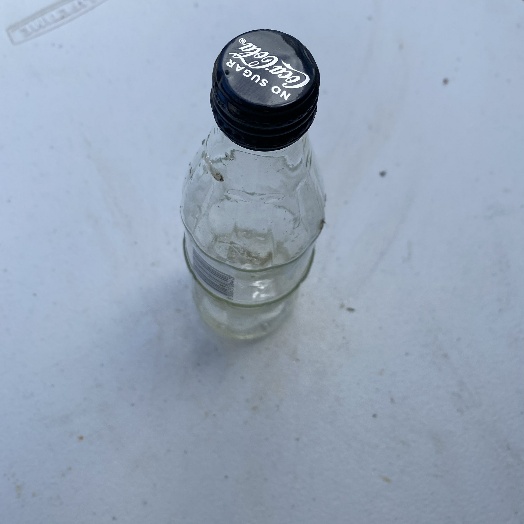
Label: Glass